History of Phoenix, Arizona

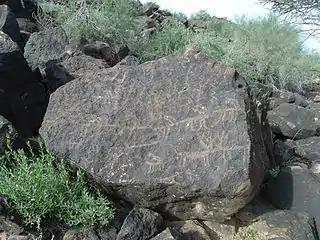
This Hohokam Petroglyph. located at the Deer Valley Rock Art Center in Phoenix shows a "scene", in the lower right hand corner, of two deer bumping heads.

At some point in the centuries before the Common Era, a group of archaic Indians migrated north from Mexico, bringing with them an agrarian society, different from the hunter-gatherer cultures of most of the archaic Indian tribes. Evidence of this culture has been uncovered in the Tucson area, consisting of slab-lined storage pits, and "sleeping circles". This archaic Indian culture would give rise to the Hohokam peoples, who, right around the beginning of the Common Era, moved further north and settled in the Salt River basin.